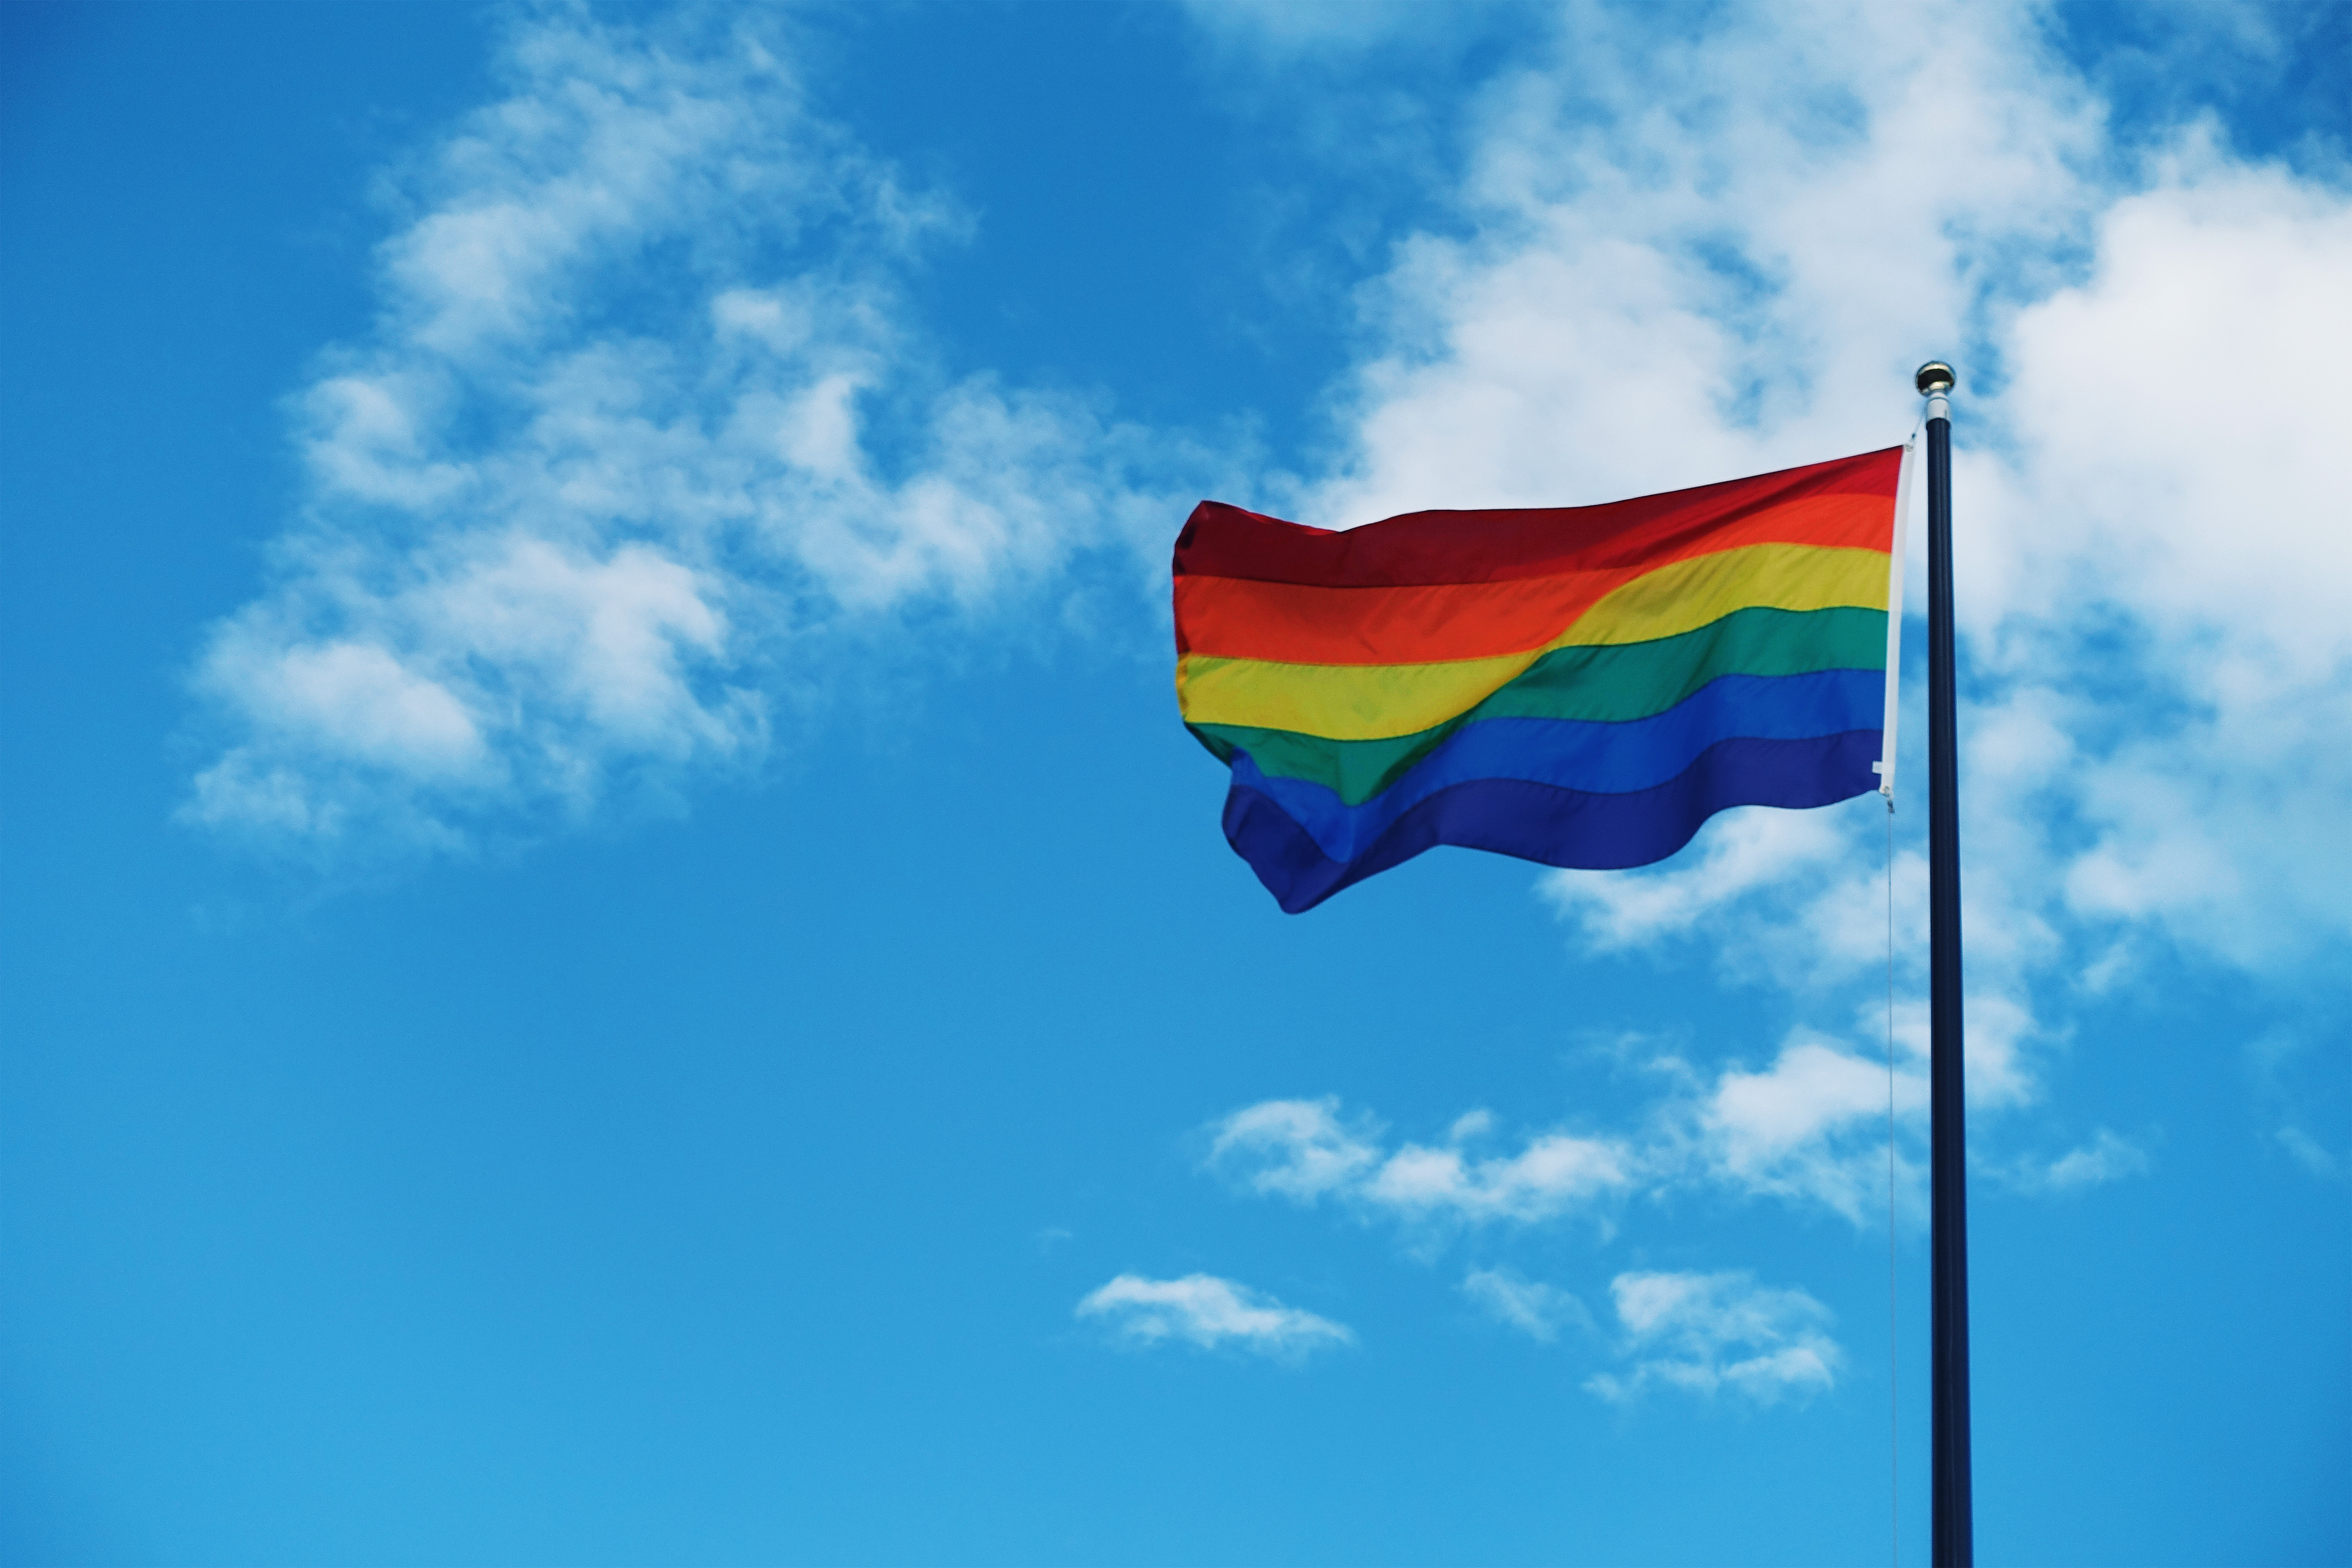
flag, sky, blue, cloud, daytime, azure, cumulus, meteorological phenomenon, wind